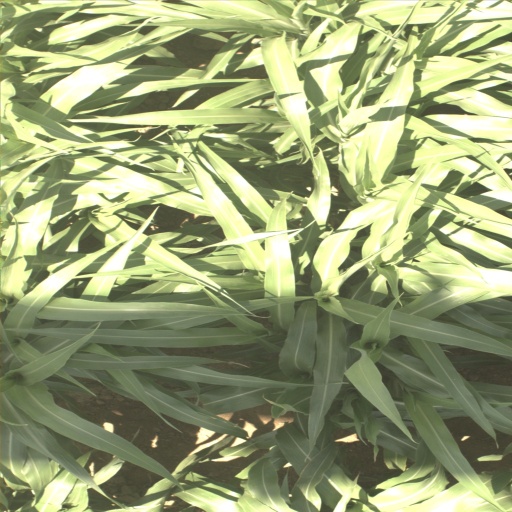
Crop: sorghum